Paul Collingwood

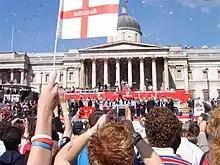
The England team celebrate their 2005 Ashes victory in Trafalgar Square

On 21 June 2005, playing for England against Bangladesh at Trent Bridge, Collingwood scored 112 not out from 86 balls and then took six wickets for 31 runs. These were the best–ever bowling figures by an Englishman in an ODI, and made Collingwood the first player to score a century and take six wickets in an ODI. This performance surpassed the previous best all–round ODI performance, that of Viv Richards, who scored a hundred and took five wickets against New Zealand in Dunedin in the 1986/1987 season. Another highlight that was produced that same series was a stunning mid-air catch off the bowling of Steve Harmison to dismiss Matthew Hayden during the Natwest Series ODI at Bristol. This catch was included in BBC Sport's list of "Classic catches" in cricket.